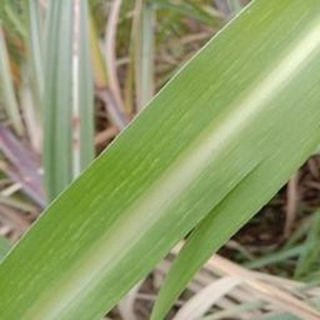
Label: sugarcane_mosaic